Kanheri Caves

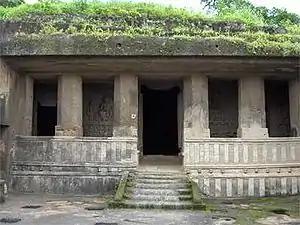
Cave 67, a vihara.

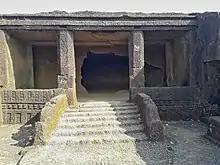
Cave 78. This cave has an inscription of the time of Gautamiputra Satakarni.

Directly opposite to it is a small cave with two pillars and two half ones in the veranda, having an inscription of about the 9th or 10th century on the frieze. Inside is a small hall with a rough cell at the back, containing only an image of Buddha on the back wall.